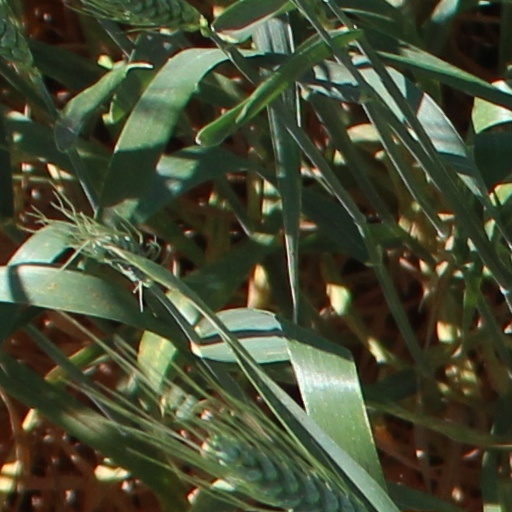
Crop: wheat